Thạnh Mỹ massacre

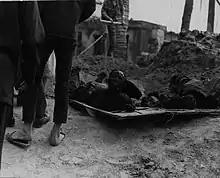
Vietnamese casualties of the massacre

The VC had destroyed 156 houses and damaged 35 more, most of them in Thanh My, the hardest hit of the village's hamlets. The attack had cost the Marines ten wounded, one of whom later died. Four RF and two PF soldiers had been wounded. Civilian casualties totalled 74 dead, many of them women and children; 60 severely injured; and over 100 lightly wounded. After the fight, the defenders found 4 dead VC in the wire around the RF compound and the 1st Platoon command post and they captured one prisoner and one Chieu Hoi.